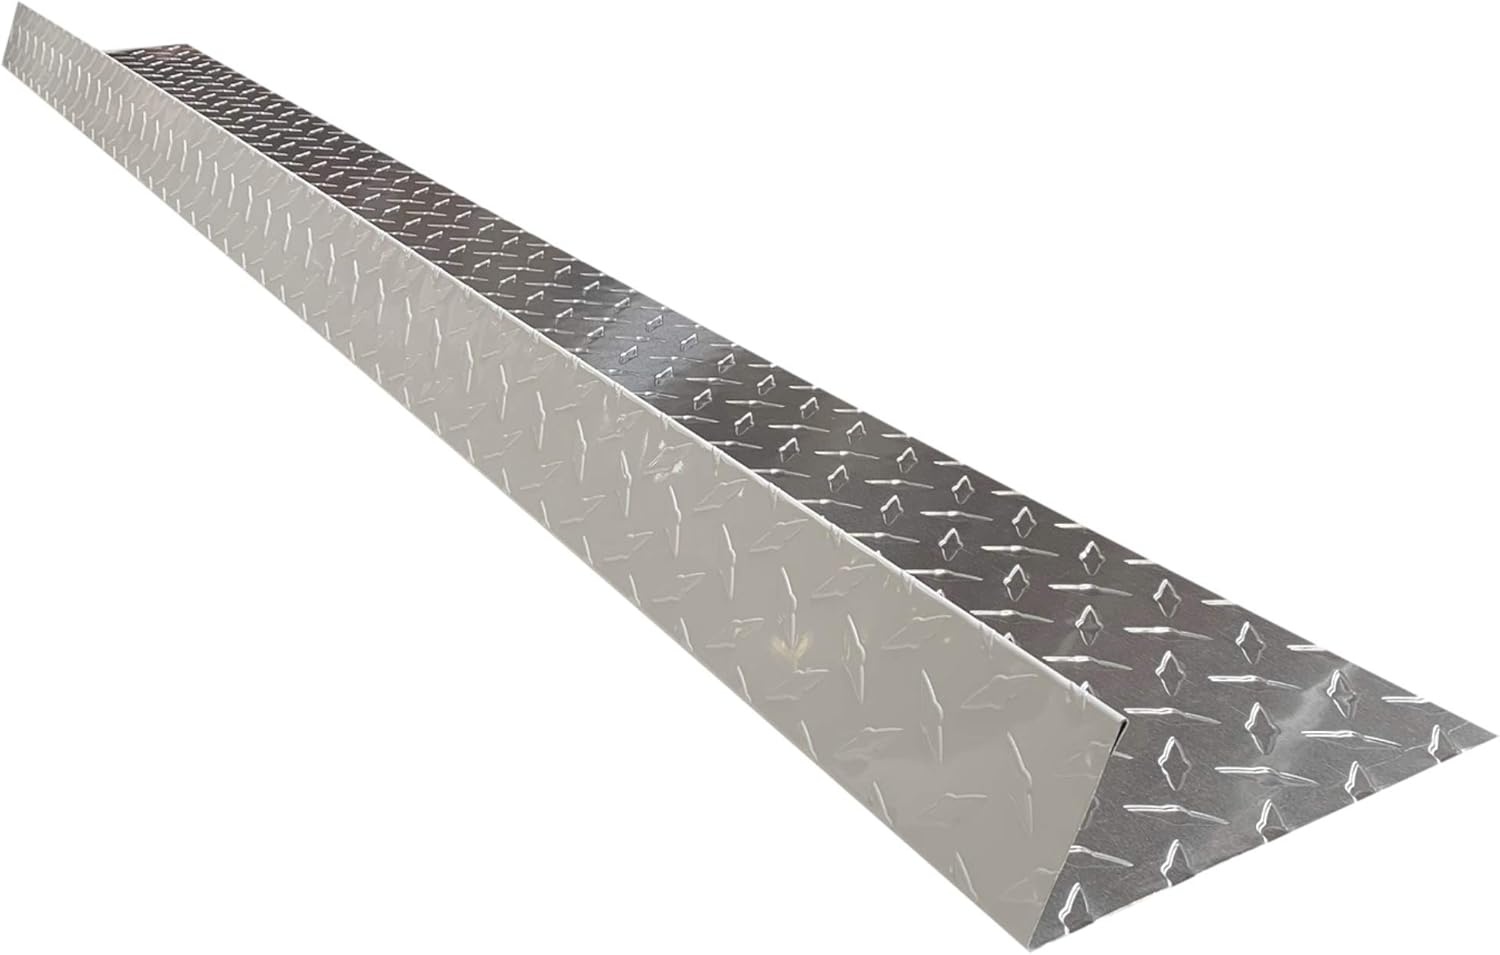
Eagle 1-26 Gauge 5 Foot Rain Diverter - Nails and Instructions Included (Mill Finish Aluminum, Copper, Galvanized, Stainless Steel & More) (3, Aluminum Diamond Plate - White)
About this item {Keep the rain off your entrance doors} - Designed specifically to reflect the roof water away from your entracne ways. - Stay dry when going in and out! {High-Quality} - Made with 100% 26-gauge material. - Rust and corrosion resistant. - Weather and wear and tear resistant. - Professional grade, preminum quality. {Easy to Install} - Simply slide under shingle tabs and fasten with included nails. - Each order includes instalaltion instructions and hardware. - Rounded corners and slotted nail holes make for simple installation. - Can be easily overlapped with other diverters to make longer sections. {Versatile Utility} - Can be installed by anyone, regardless of experience. - For use over doorways, windows, chimneys, pipes, roof vents, or anywhere else you need to reduce the downpour. {The Perfect Addition to your Roof Project} - Avaialble in multiple colors to match the exterior of your home. - Packaged with protection to prevent damage during trasnit. - Copper, Stainless Steel, and Aluminum Diamond Plates have a protective plastic film to prevent dents and scratches during installation. - Sold in single-packs, 2-packs, 3-packs, or 4-packs.
Brand: EAGLE1
Category: Hardware > Building Materials > Roofing > Gutter Accessories